Ram Murti Verma

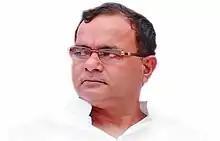

Ram Murti Verma (born 1 January 1965) is an Indian politician and former Minister of Milk and Dairy development in the Uttar Pradesh government under Akhilesh Yadav ministry. As a member of the Samajwadi Party, Verma represents the Tanda constituency in the 18th Legislative Assembly of Uttar Pradesh. Before that, he represented the Akbarpur constituency in the Sixteenth Legislative Assembly of Uttar Pradesh.